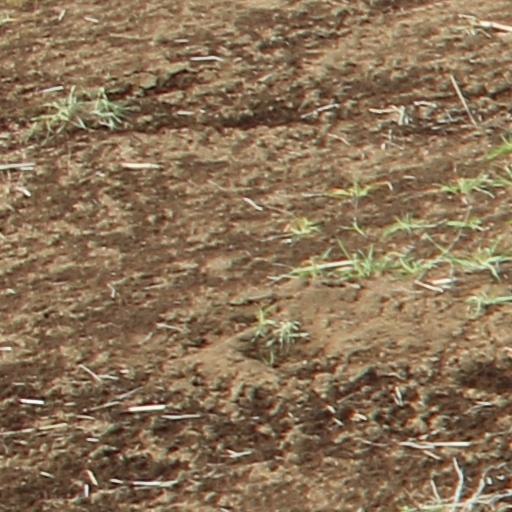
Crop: wheat